Prince George, British Columbia

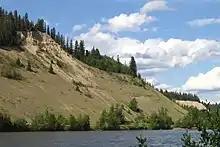
The cut banks on the Nechako River are Prince George's signature natural landmark.

Prince George is located in the Regional District of Fraser-Fort George near the transition between the northern and southern portions of the Rocky Mountain Trench. Prince George proper contains several areas: South Fort George, the Hart, the residential and light industrial neighbourhoods north of the Nechako River; College Heights, the southern part of the city which contains a mix of residential and commercial areas, and the Bowl, the valley that includes most of the city and the downtown. There are also a number of outlying localities that are also part of Prince George, such as Carlson. The cutbanks of the Nechako River are one of Prince George's many interesting geological features.